E. R. Moon

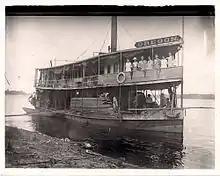
SS "Oregon" on the Congo River - E. R. Moon is third from left, his wife Bessie is second from left.

E. R. Moon was the first captain. In 1917 a young native and former slave, John Inkima, started work on the S. S. "Oregon"; he became captain in 1920 and stayed for almost 30 years. The ship was remodeled in 1935, and a partial third deck added. The steamship continued to serve the missions until it was sold in 1950. The bell from the S. S. "Oregon" is now housed at the Disciples of Christ Historical Society in Nashville, Tennessee.